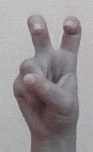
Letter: toot